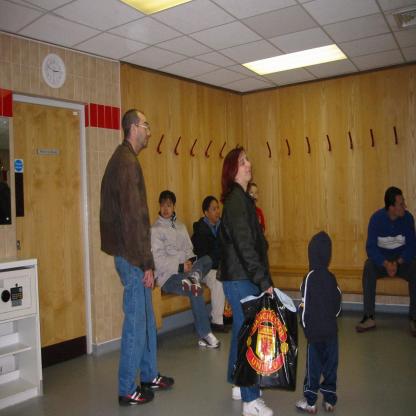
Scene: Indoor